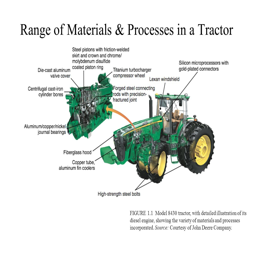
range of materials & processes in a tractor